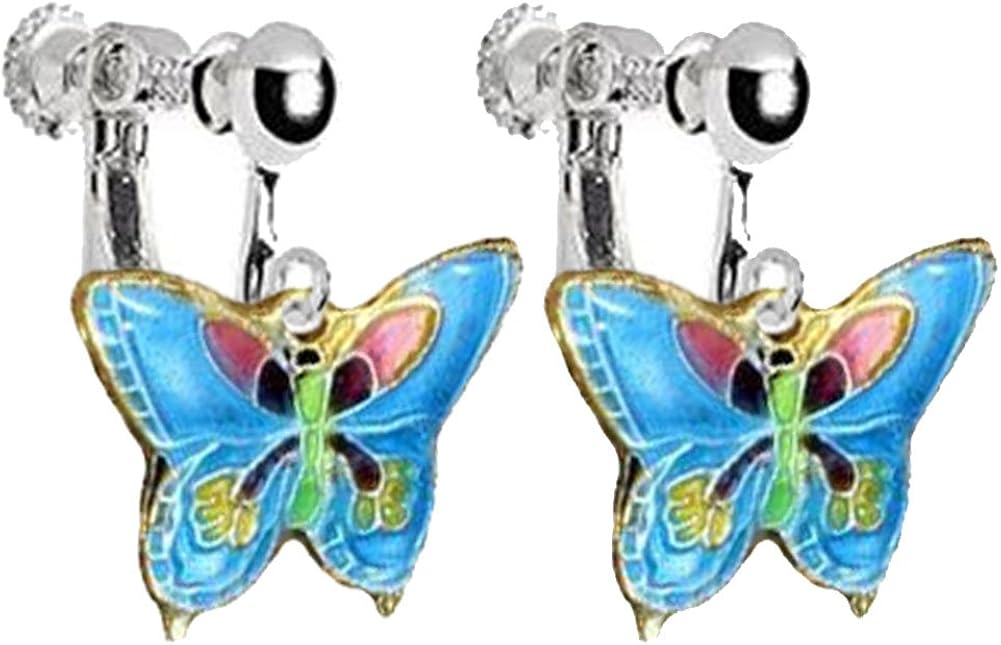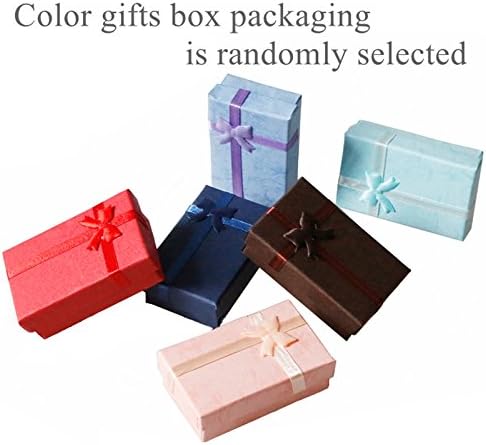
Enamel Craft Butterfly Clip on Earrings for Kids Girls Women Princess Birthday DIY Jewelry (Deep Blue)
Category: AMAZON FASHION
Enamel Craft Butterfly Clip on Earrings for Kids Girls Women Princess Birthday DIY Jewelry (Light Blue) Please Notes: Pictures: Due to the difference between different monitors, the picture may not reflect the actual color of the item. We guarantee the style is the same as shown in the pictures, but not the same performance on different bodies as on the model. Thank you!!!
Features: 800 degrees High Enameling Crafts, durable, not fade | With screw clip on earrings, painless,anti-allergic | Beautiful butterfly shape perfect match your clothing, revealing fashion classic temperament | Pendant size: 2cm*1.5cm/(L*W) | 100% satisfaction guarantee. If any questions, please contact us. Thank you.